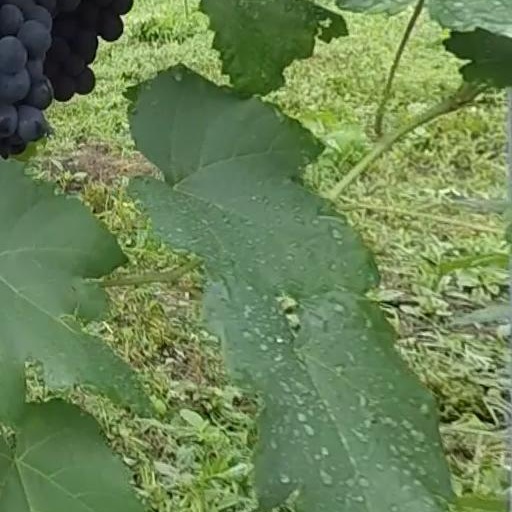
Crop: grape